KOBI (TV)

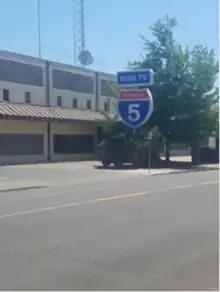
KOBI studios on South Fir Street in Downtown Medford

During the 1980s, KOBI broadcast a popular interactive game show called "Jackpot Bingo", hosted by Tom Carnes. The show aired before "Days of Our Lives" and took after the popular "Dialing for Dollars" format. "Jackpot Bingo" gave contestants the opportunity to win up to $5,000 in cash by playing blackout bingo. However, contestants usually won the minimum $200 prize. Carnes was replaced by Sally Holliday in 1987 and the show was renamed "$10,000 Jackpot Bingo" as the prize money doubled. Still, contestants usually won $200. The show garnered the highest ratings for its time slot, although it was canceled in 1988.